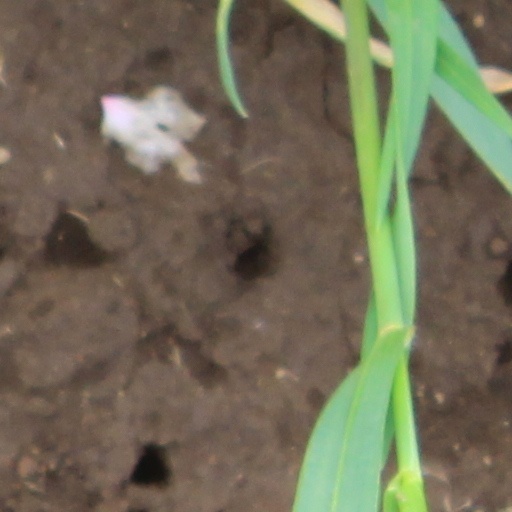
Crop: wheat